Ladislaus Hengelmüller von Hengervár

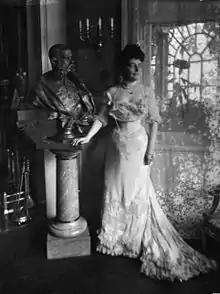
Countess Marie Hengelmüller von Hengervár, "née" Dunin-Borkowska

On 3 April 1893, he married Marie "née" Countess Dunin-Borkowska (b. 1859), a widow and daughter of Count Alfred Dunin-Borkowski (1834–1895), in Dresden. Together, they were the parents of: